Mount Everest in 2016

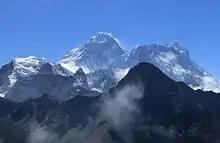
Mount Everest, May 2016, with Nuptse and Lhotse peaks to the upper right

Mount Everest in 2016 covers events about Mount Everest, the highest mountain on Earth located in Nepal and Chinese Tibet in Asia. It is a popular climbing destination for extreme high altitude climbers, with several hundred climbing each year despite various dangers.